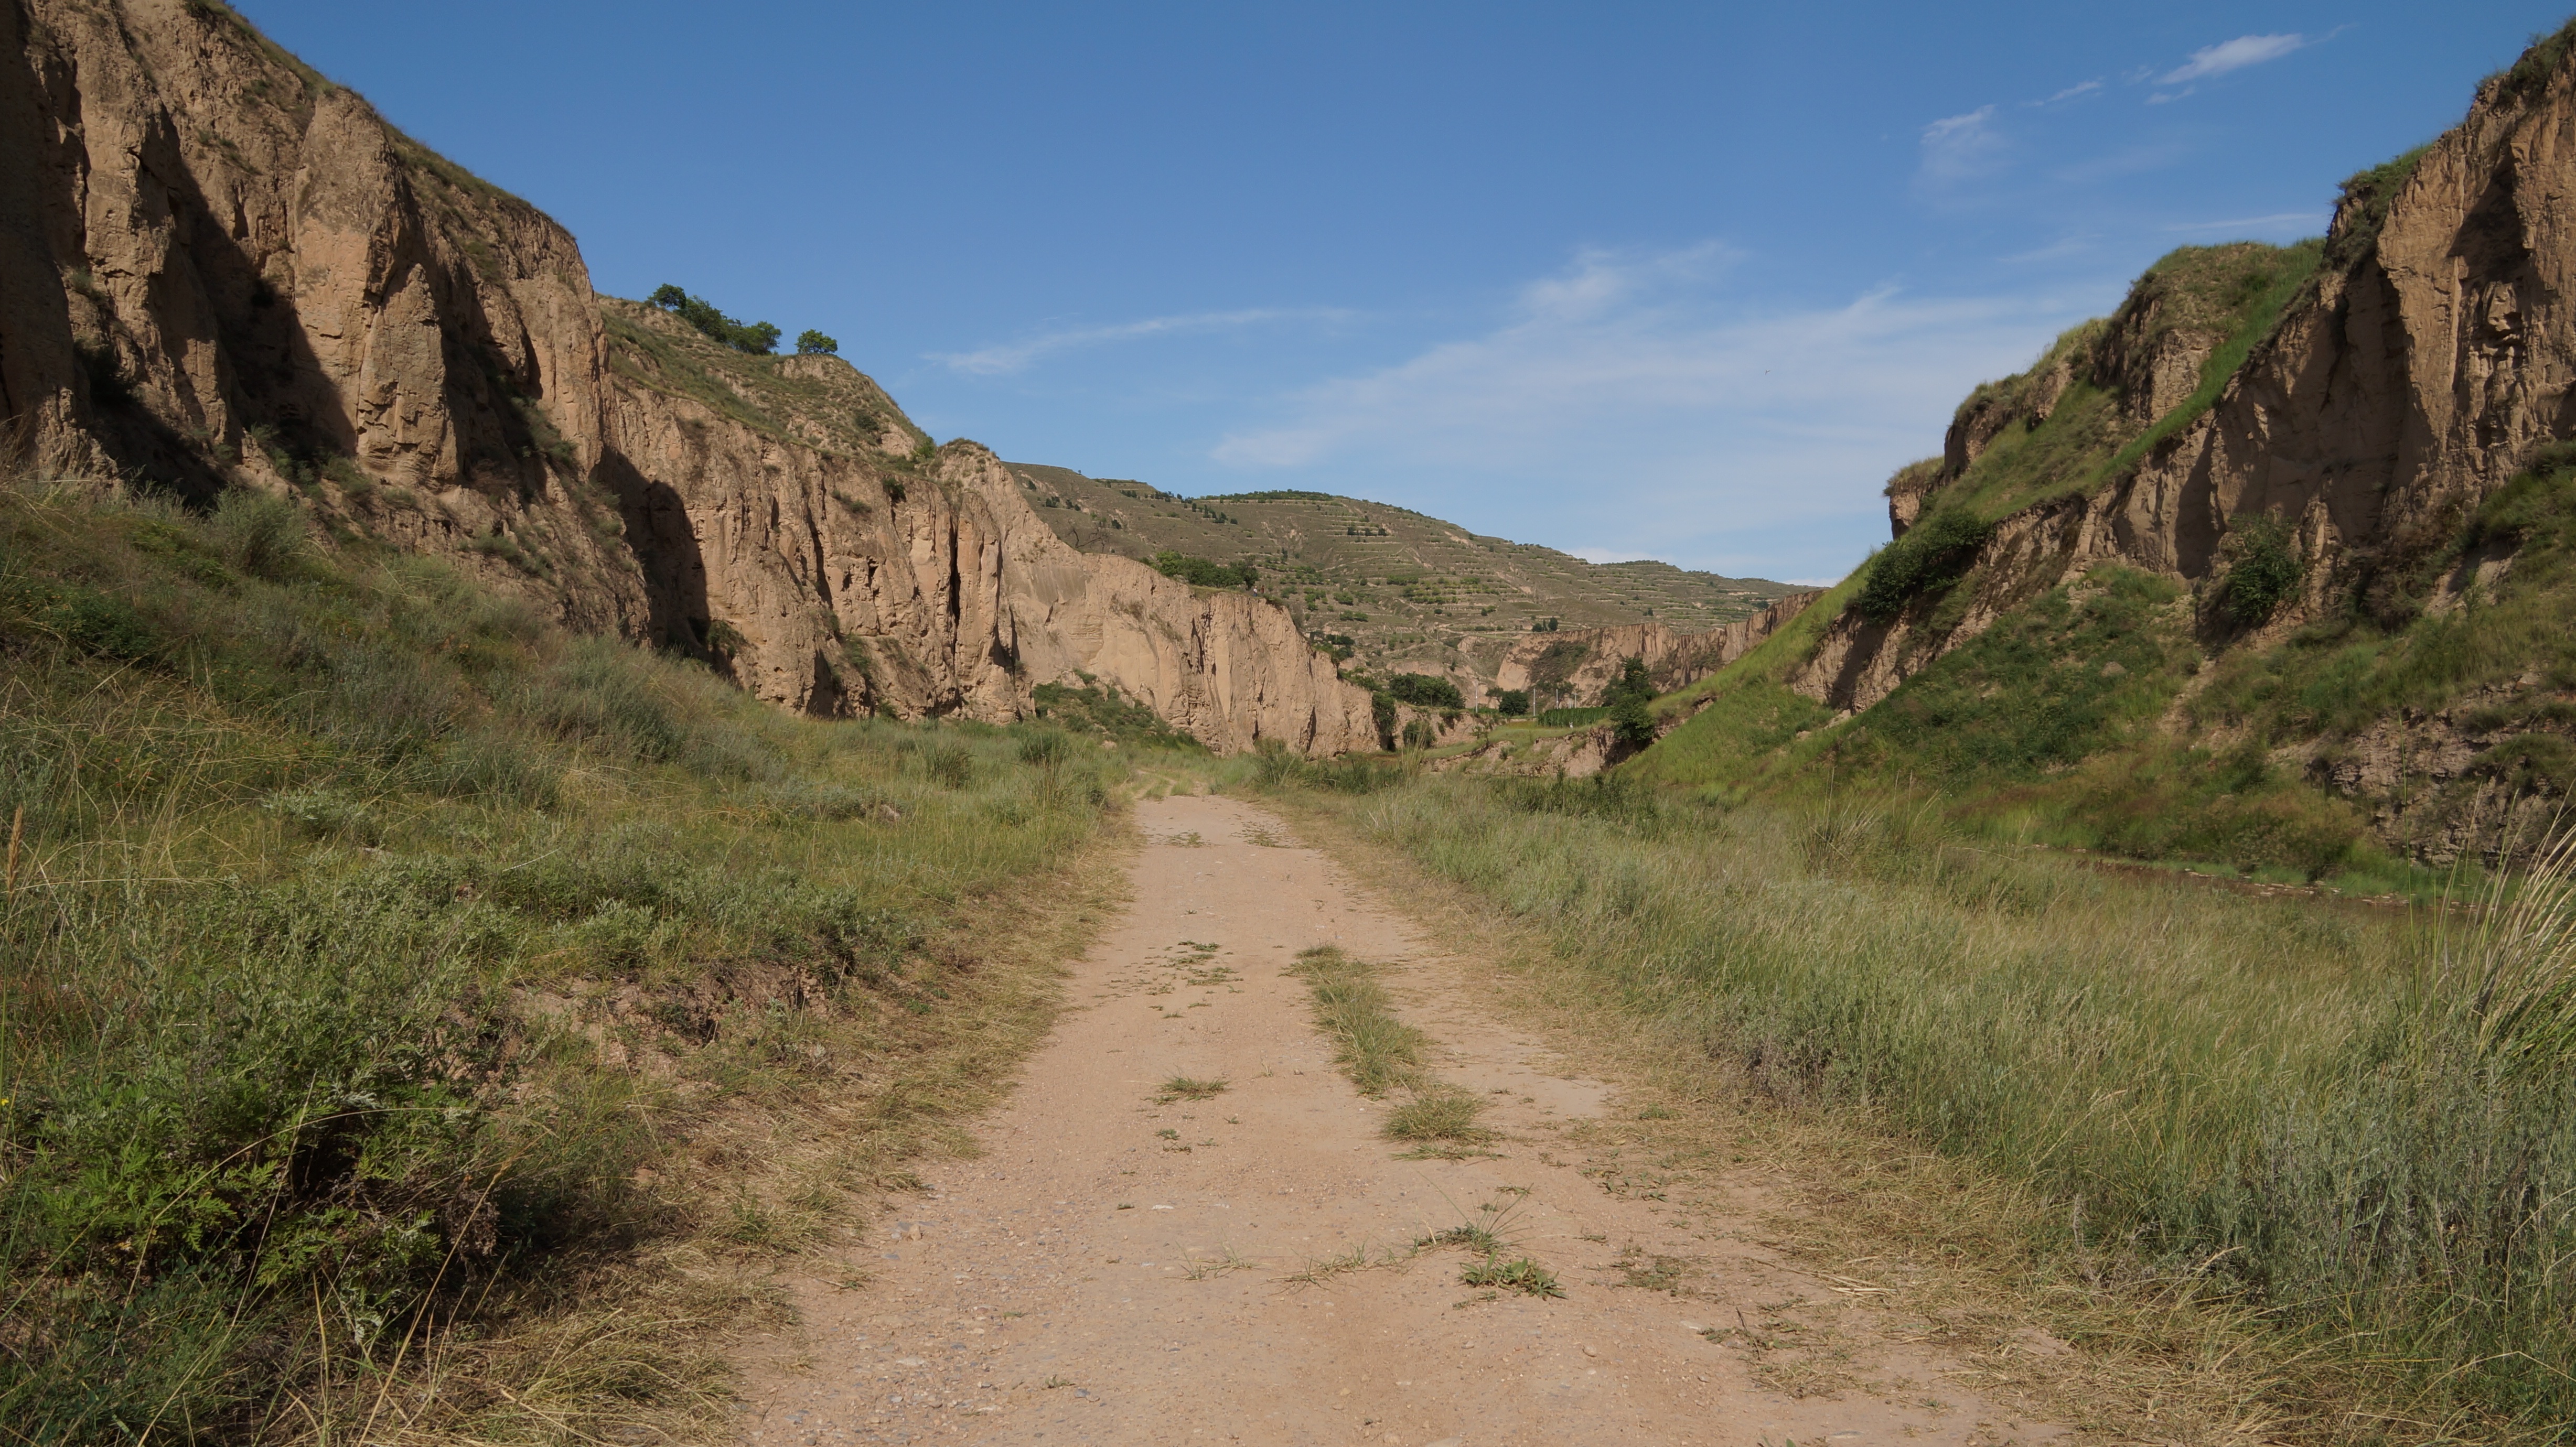
wilderness, walking, mountain, road, trail, adventure, valley, dirt road, soil, terrain, ridge, in rural areas, north, geology, badlands, plateau, ecosystem, wadi, the scenery, mountain pass